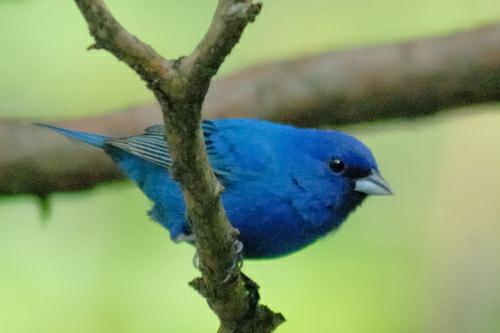
A photo of a indigo bunting